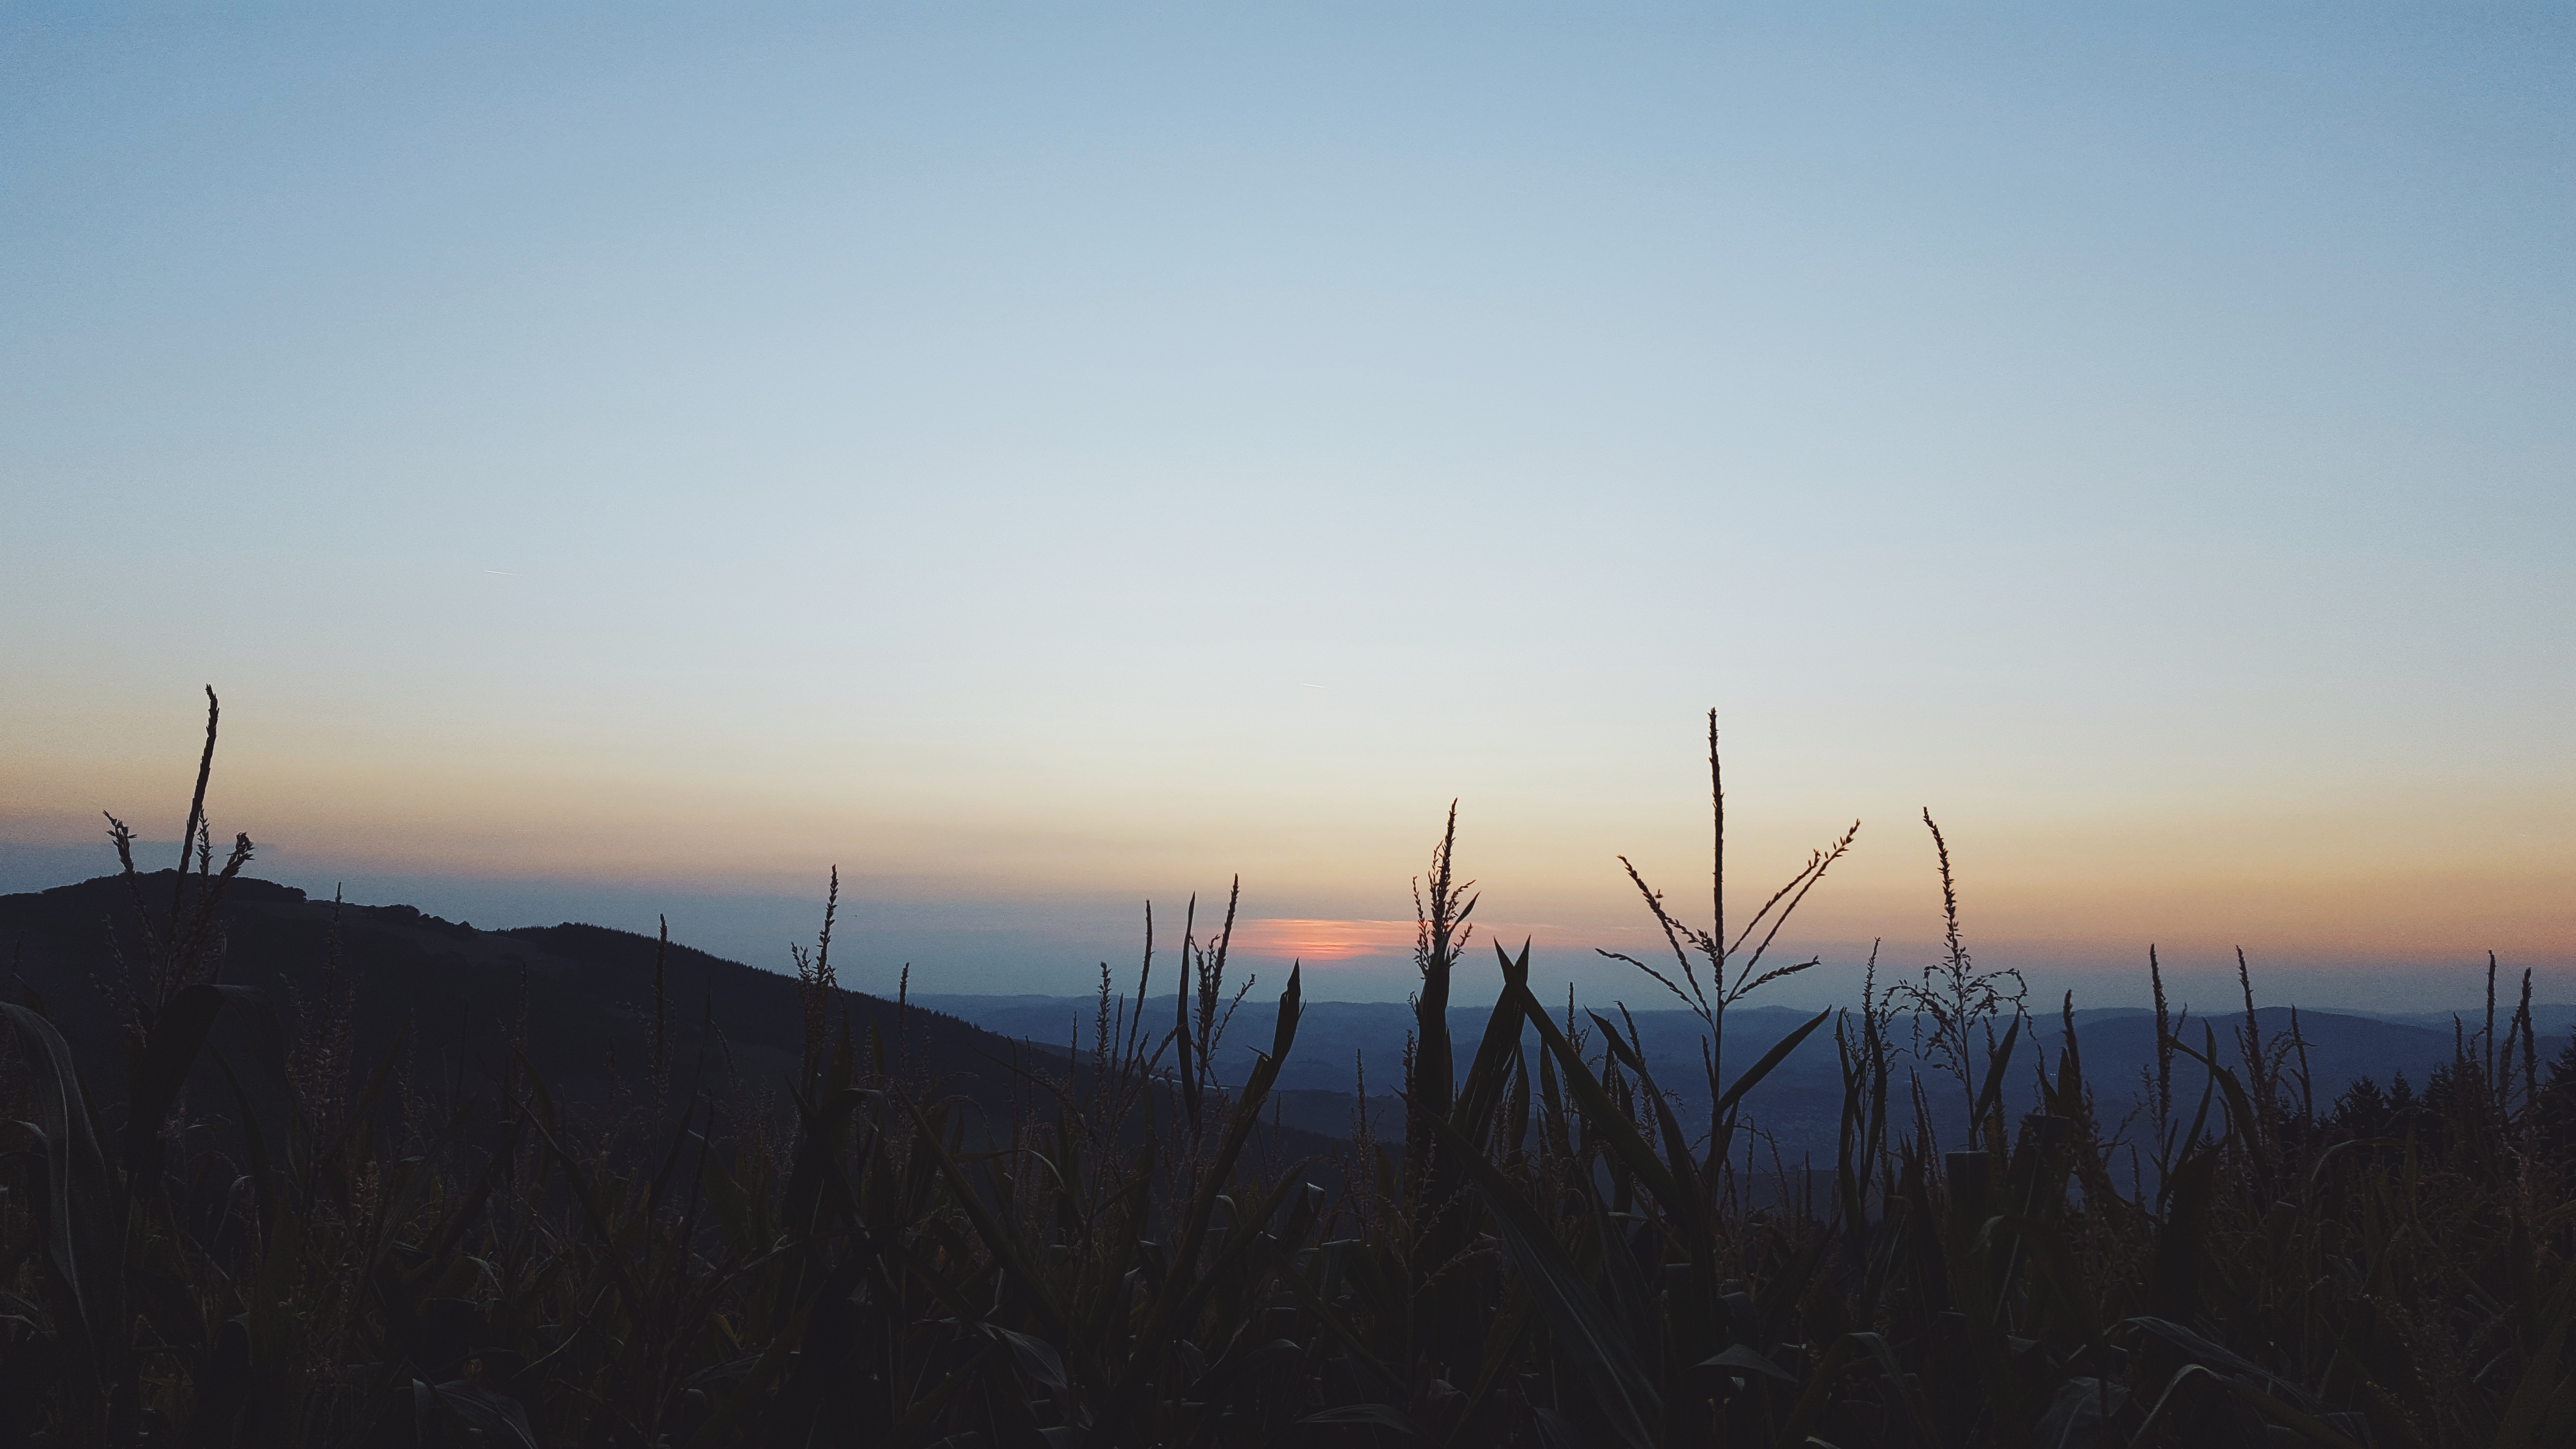
sea, nature, grass, horizon, mountain, cloud, sky, sun, sunrise, sunset, field, prairie, sunlight, morning, hill, wind, dawn, dusk, evening, agriculture, natural environment, atmospheric phenomenon, grass family